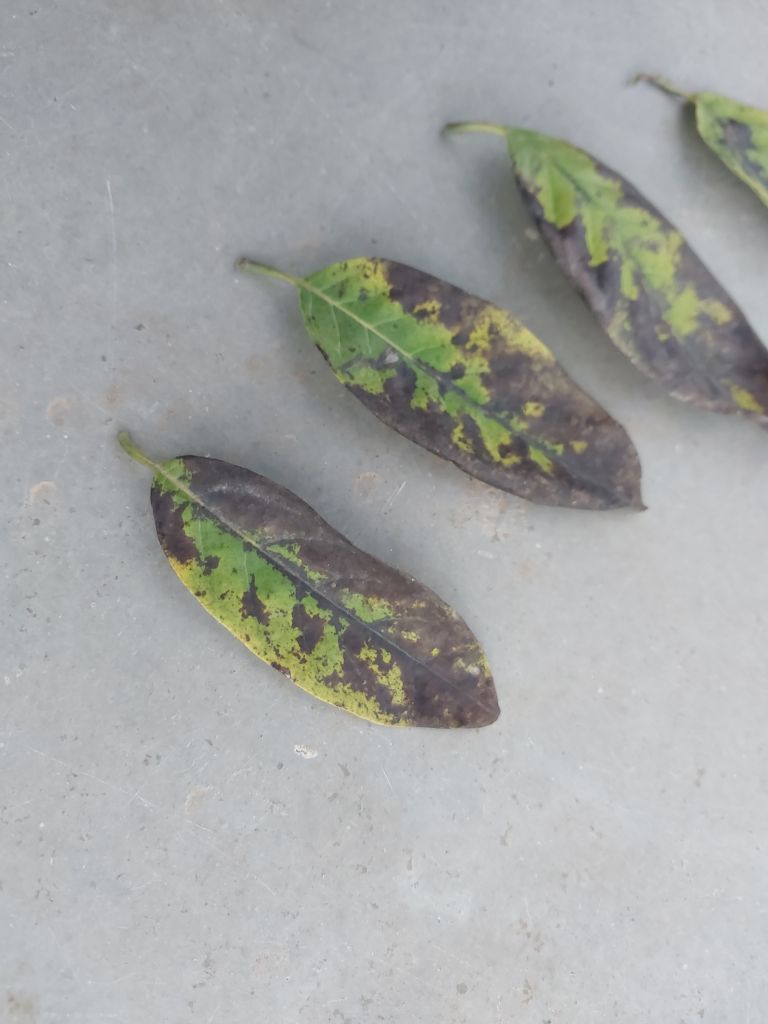
Disease label: Leaf spot on Leaves